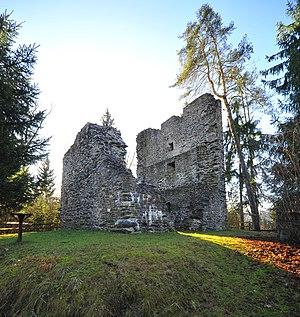
Moosburg est une commune autrichienne du district de Klagenfurt-Land en Carinthie.